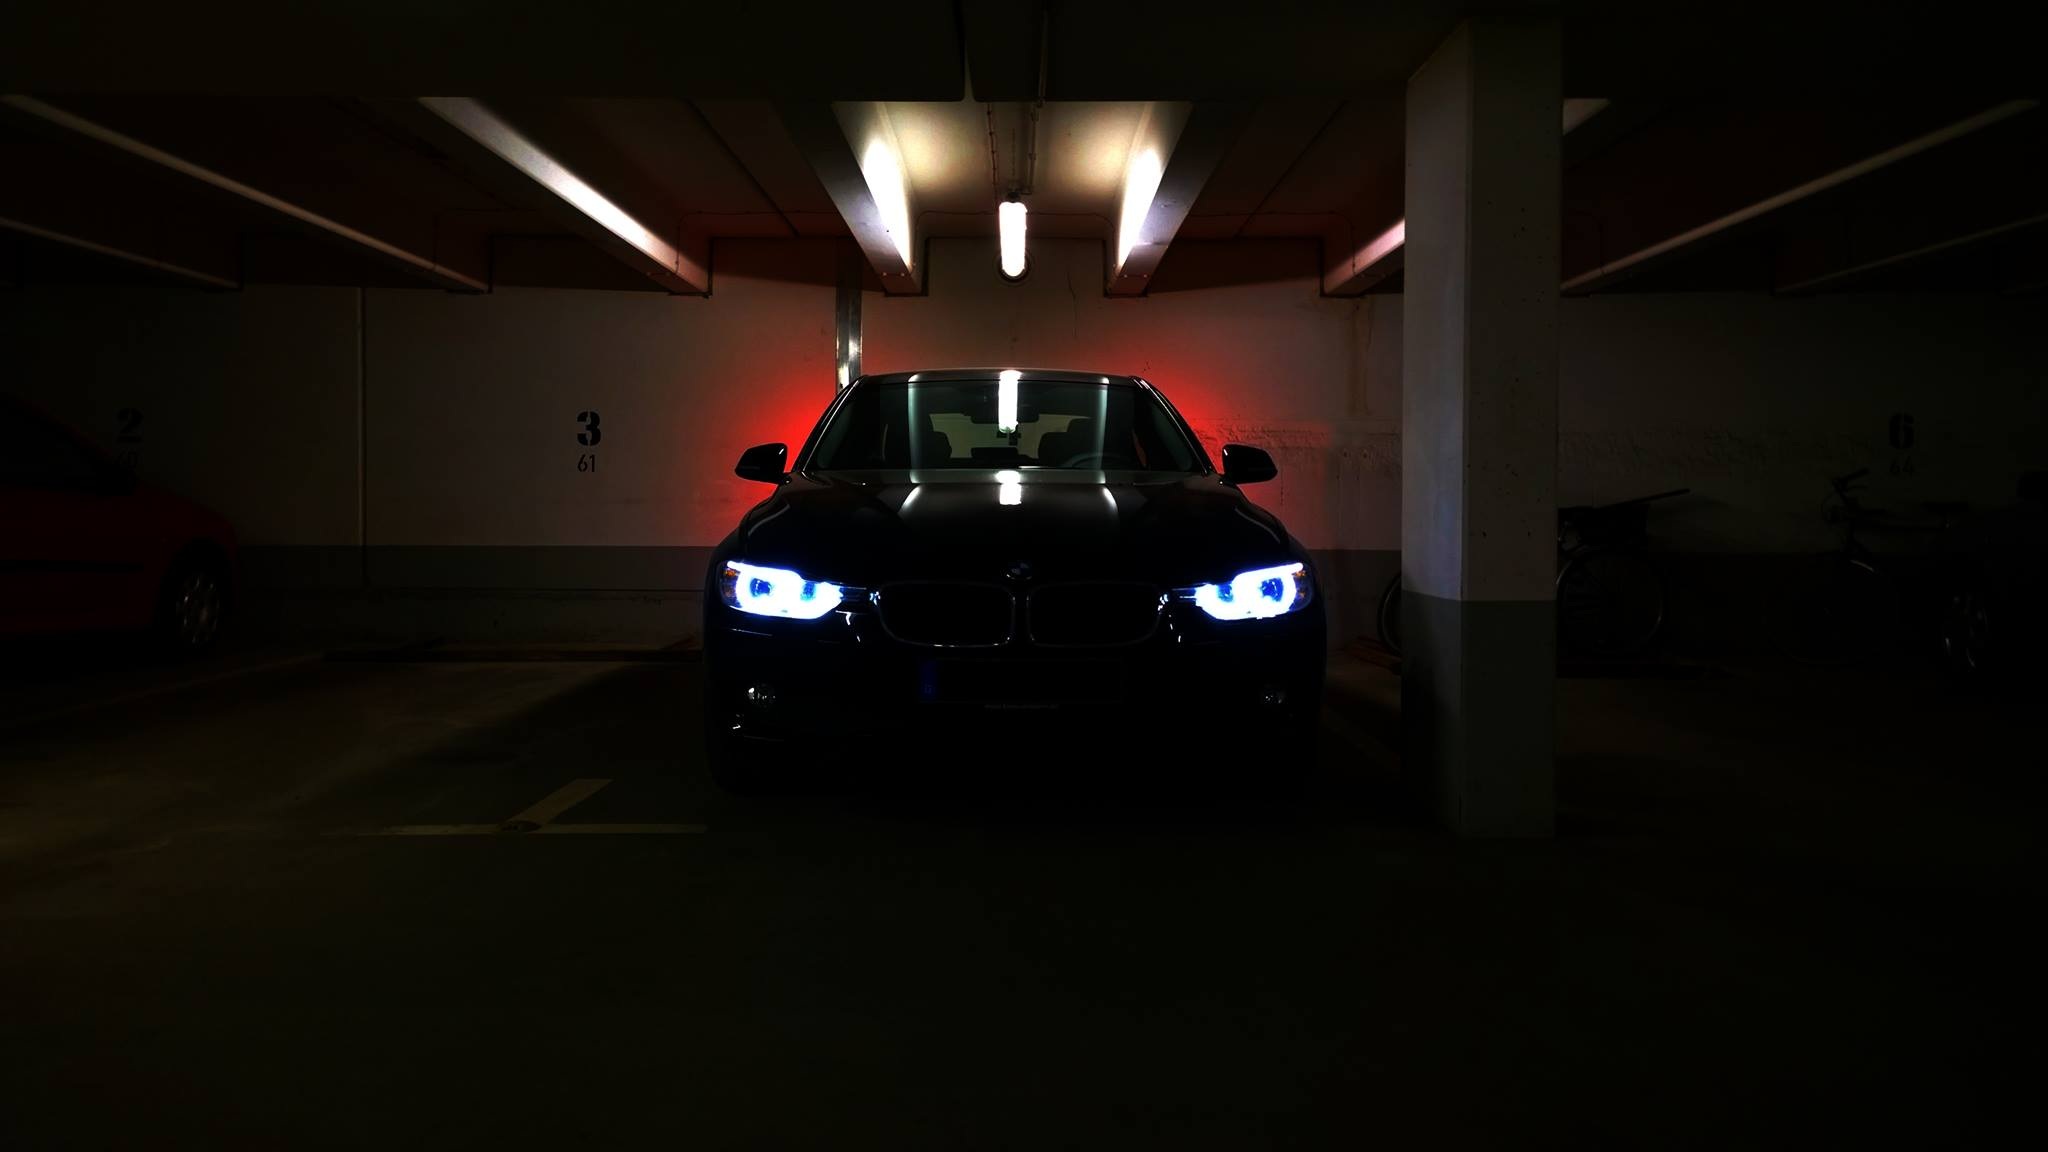
light, car, night, vehicle, auto, darkness, sports car, supercar, led, bmw, screenshot, daytime running lights, underground car park, set of 3, automobile make, automotive design